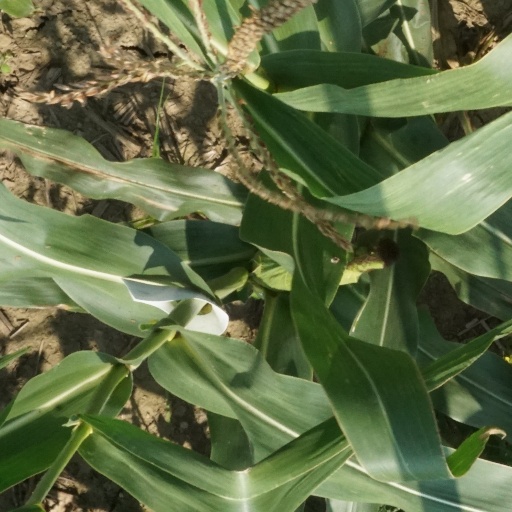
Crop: maize; corn